Luthor List Mound

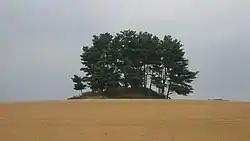
Southern side of the mound

The Luthor List Mound (also known as the "Burning Mound" or the "Signal Mound") is an archaeological site of the Adena culture in the southern part of the U.S. state of Ohio. Located in Pickaway County near the city of Circleville, this Native American mound sits along the Kingston Pike, southeast of Circleville in Circleville Township.